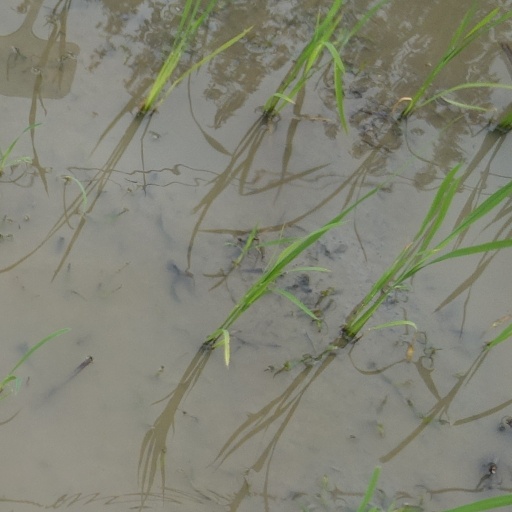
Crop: rice